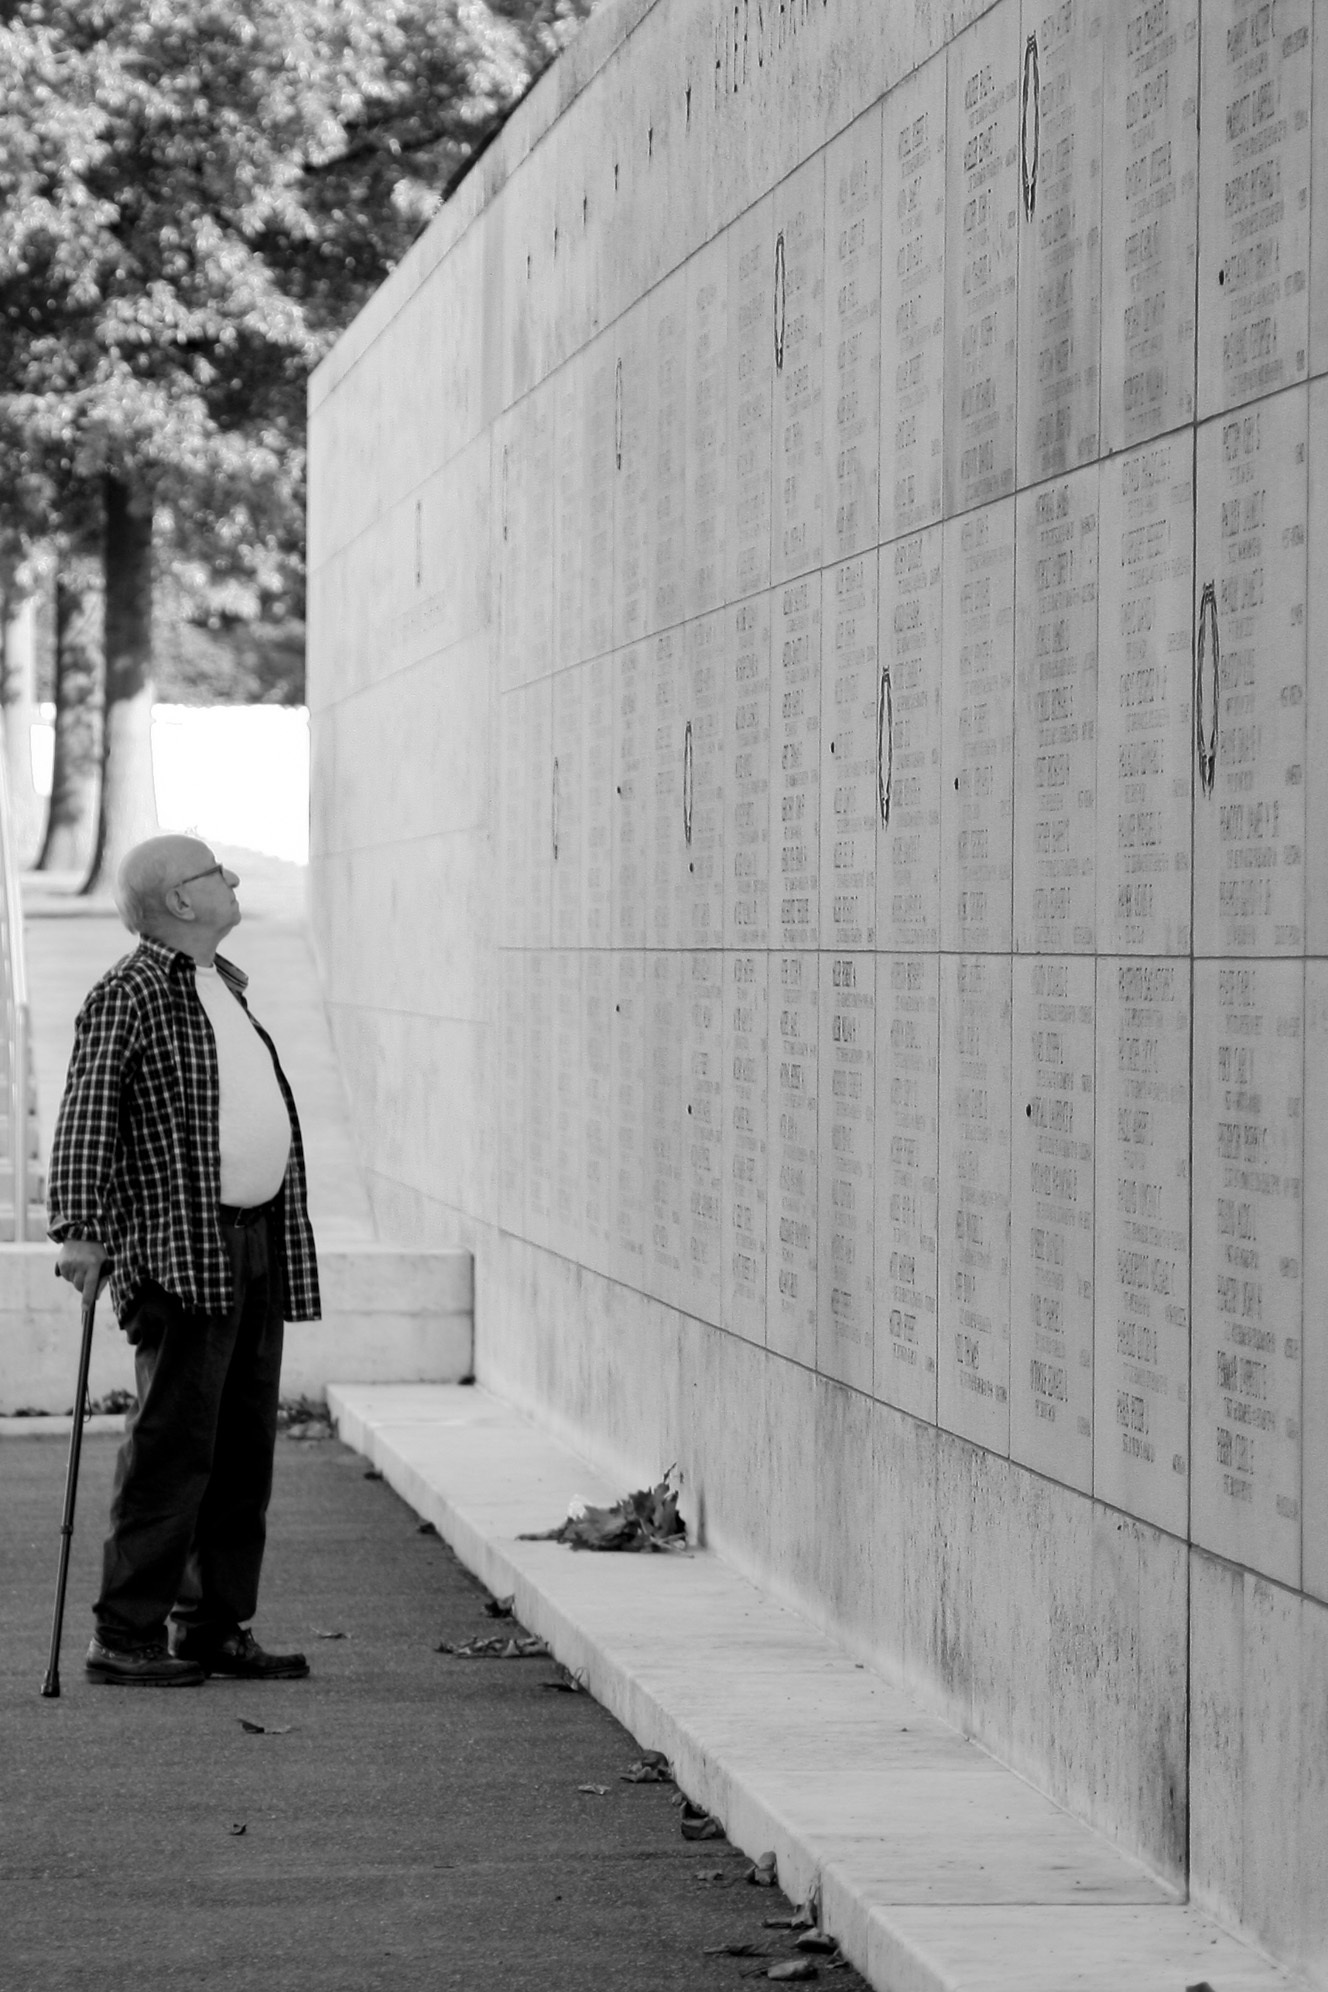
man, black and white, wood, road, white, street, old, wall, black, monochrome, lonely, old man, face, infrastructure, photograph, grief, old age, holy land, monochrome photography, remembrance day